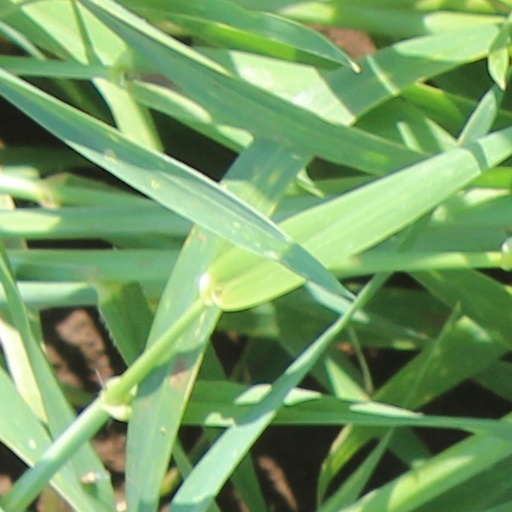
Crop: wheat